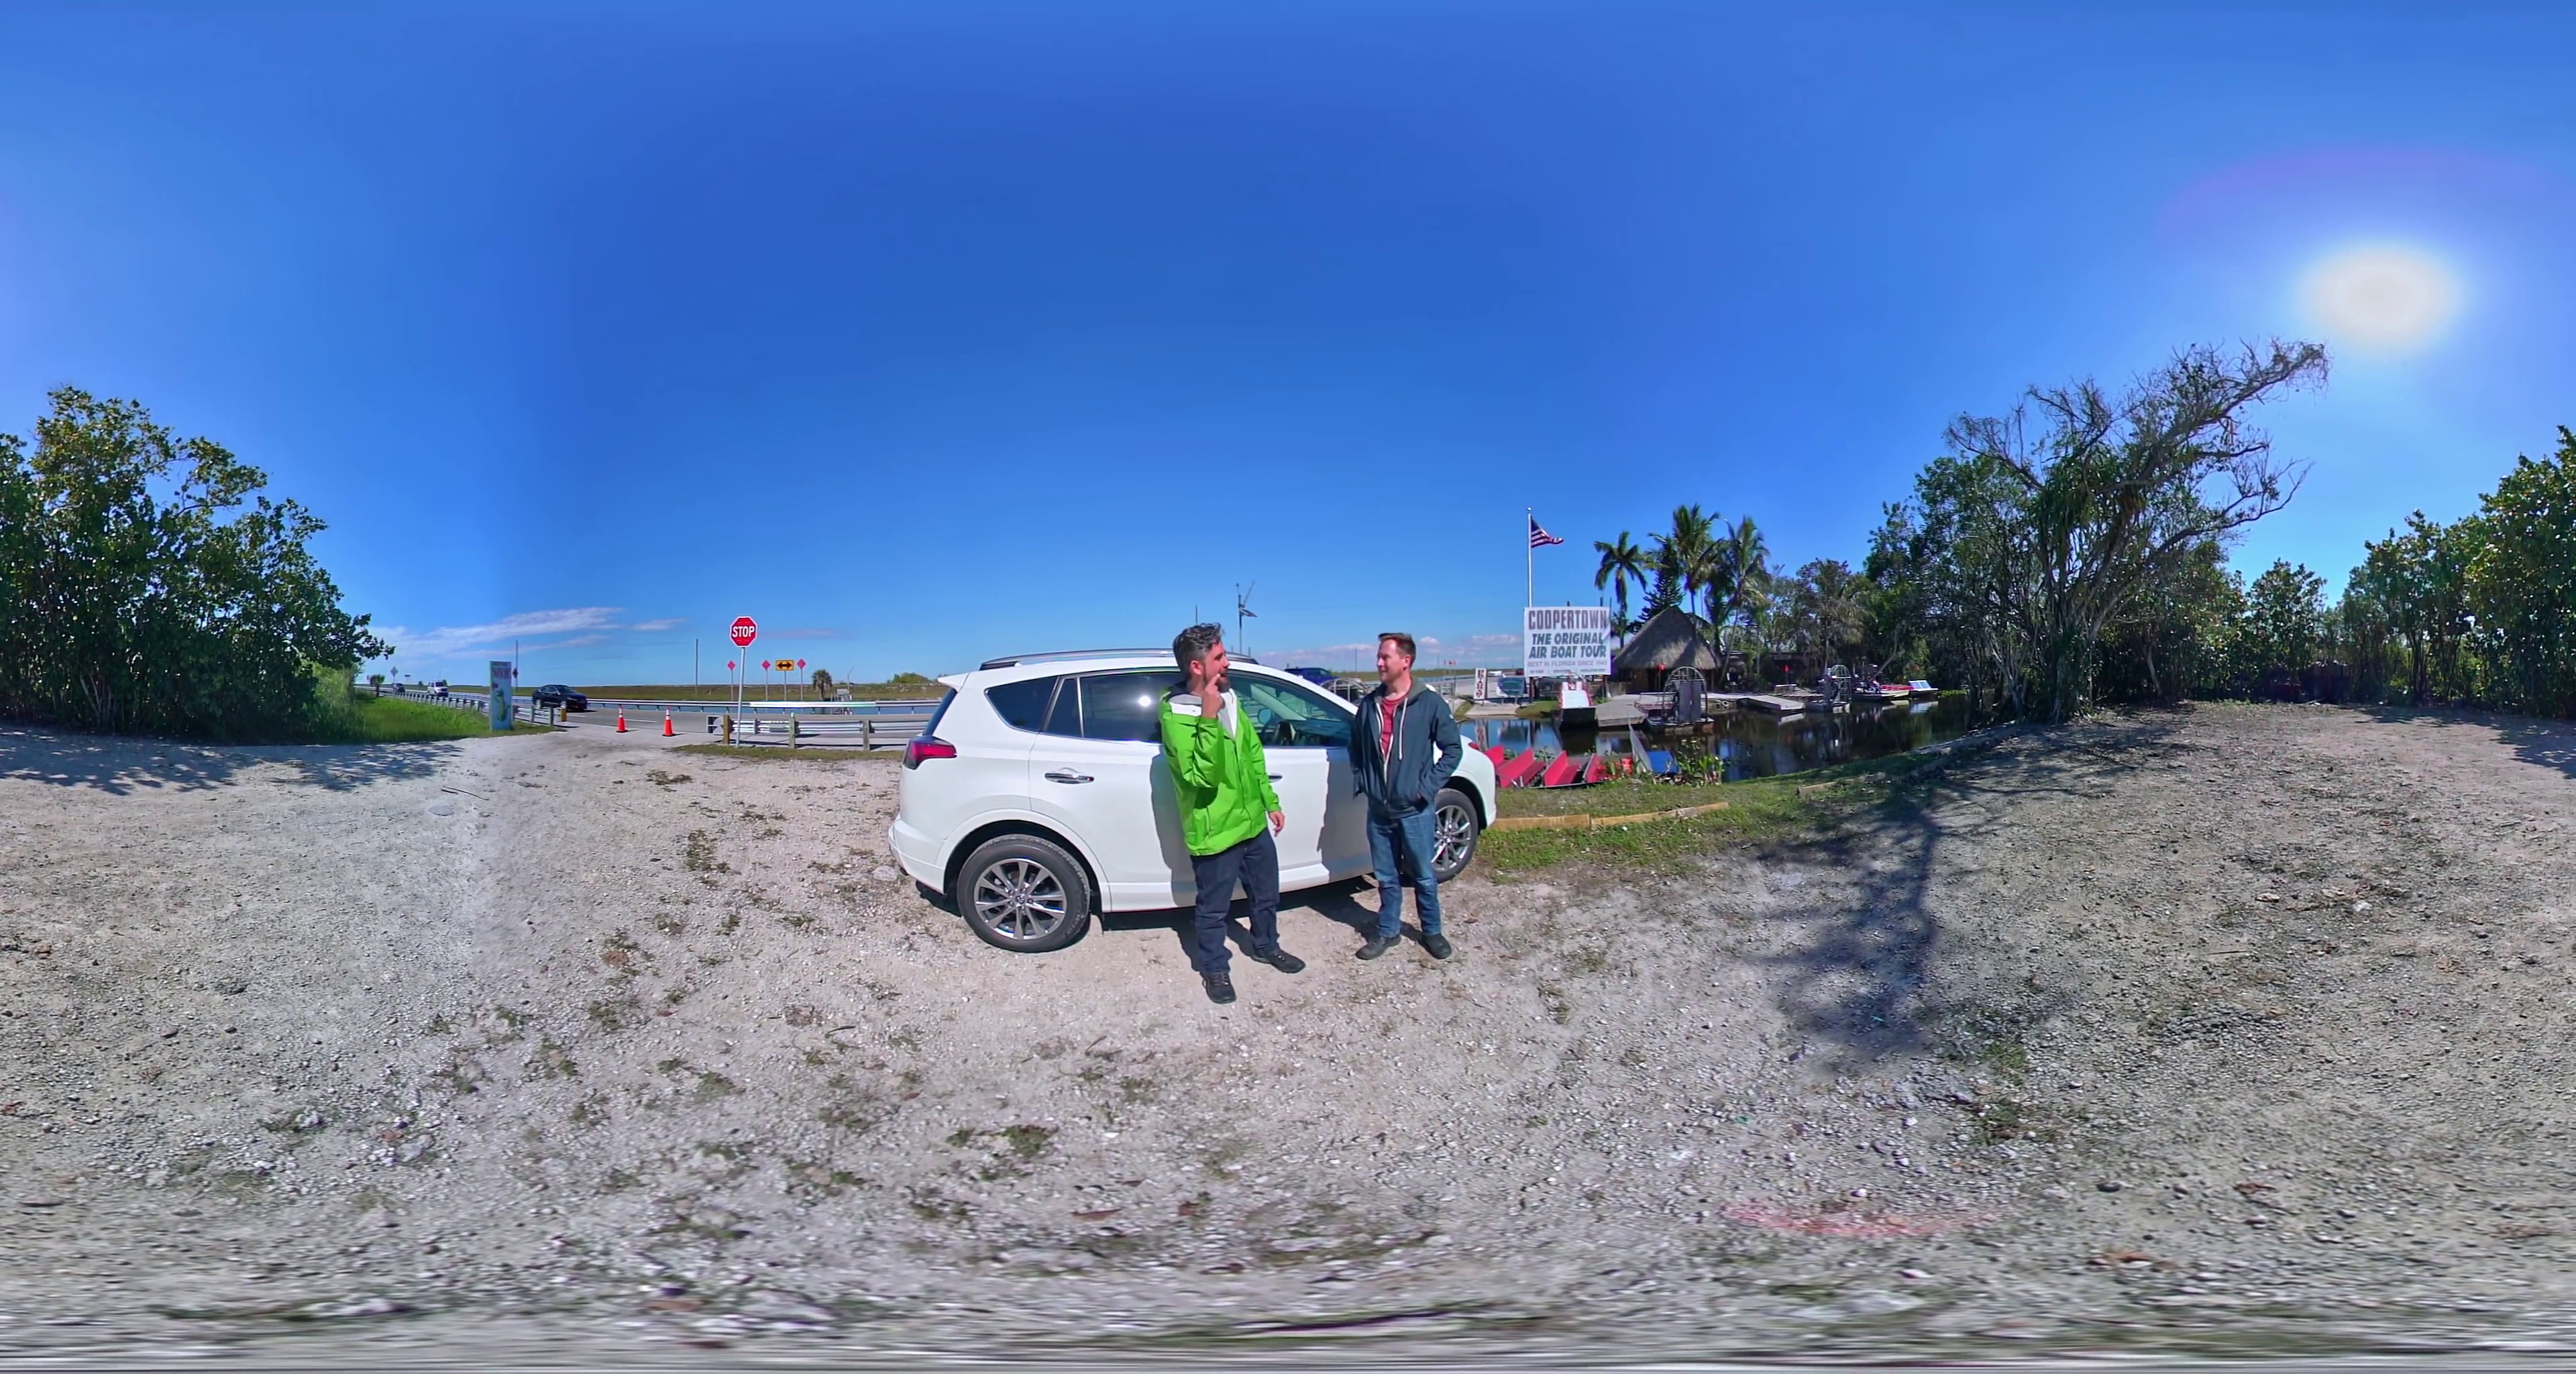
Referred object: the person in the bright green jacket

Referred object: the white SUV